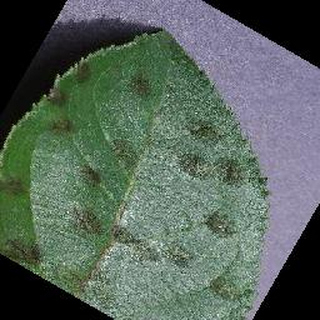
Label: apple_apple_scab